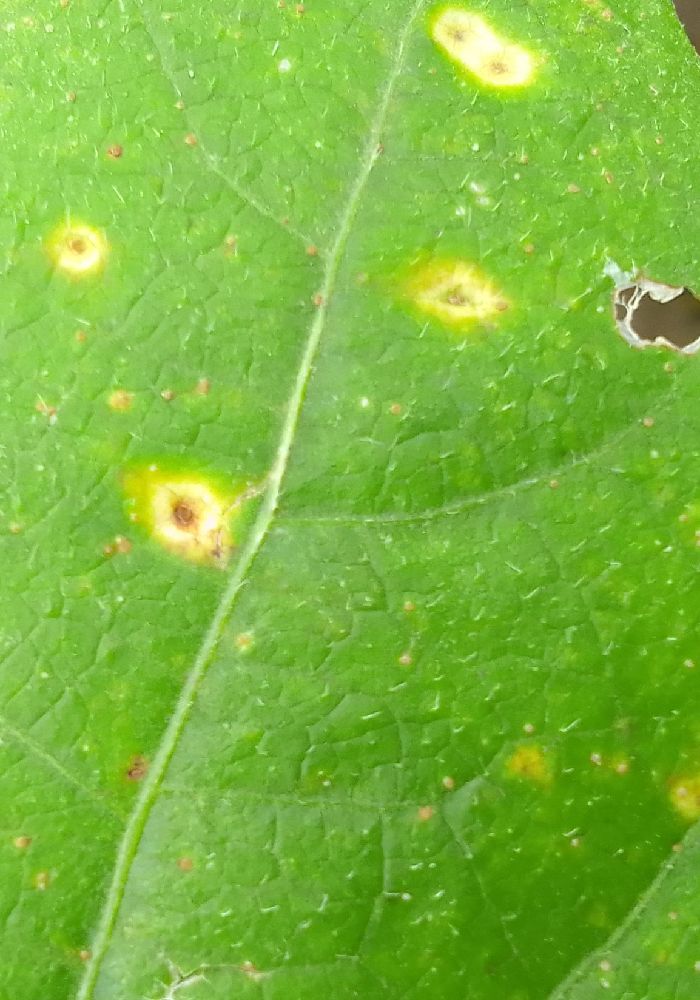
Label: rust